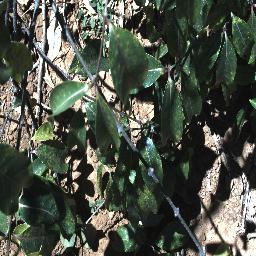
Label: rubber_vine